Dentine bonding agents

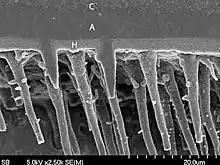
Scanning electron micrograph of the transition between composite resin (C)-adhesive (A), adhesive-hybrid layer (H), and hybrid layer-dentin.

The hybrid layer is hydrophobic, acid resistant and tough. The quality of hybrid layer formed decides the strength of resin dentin interface. When the hybrid layer becomes thicker and more uniform, the bond strength is better.